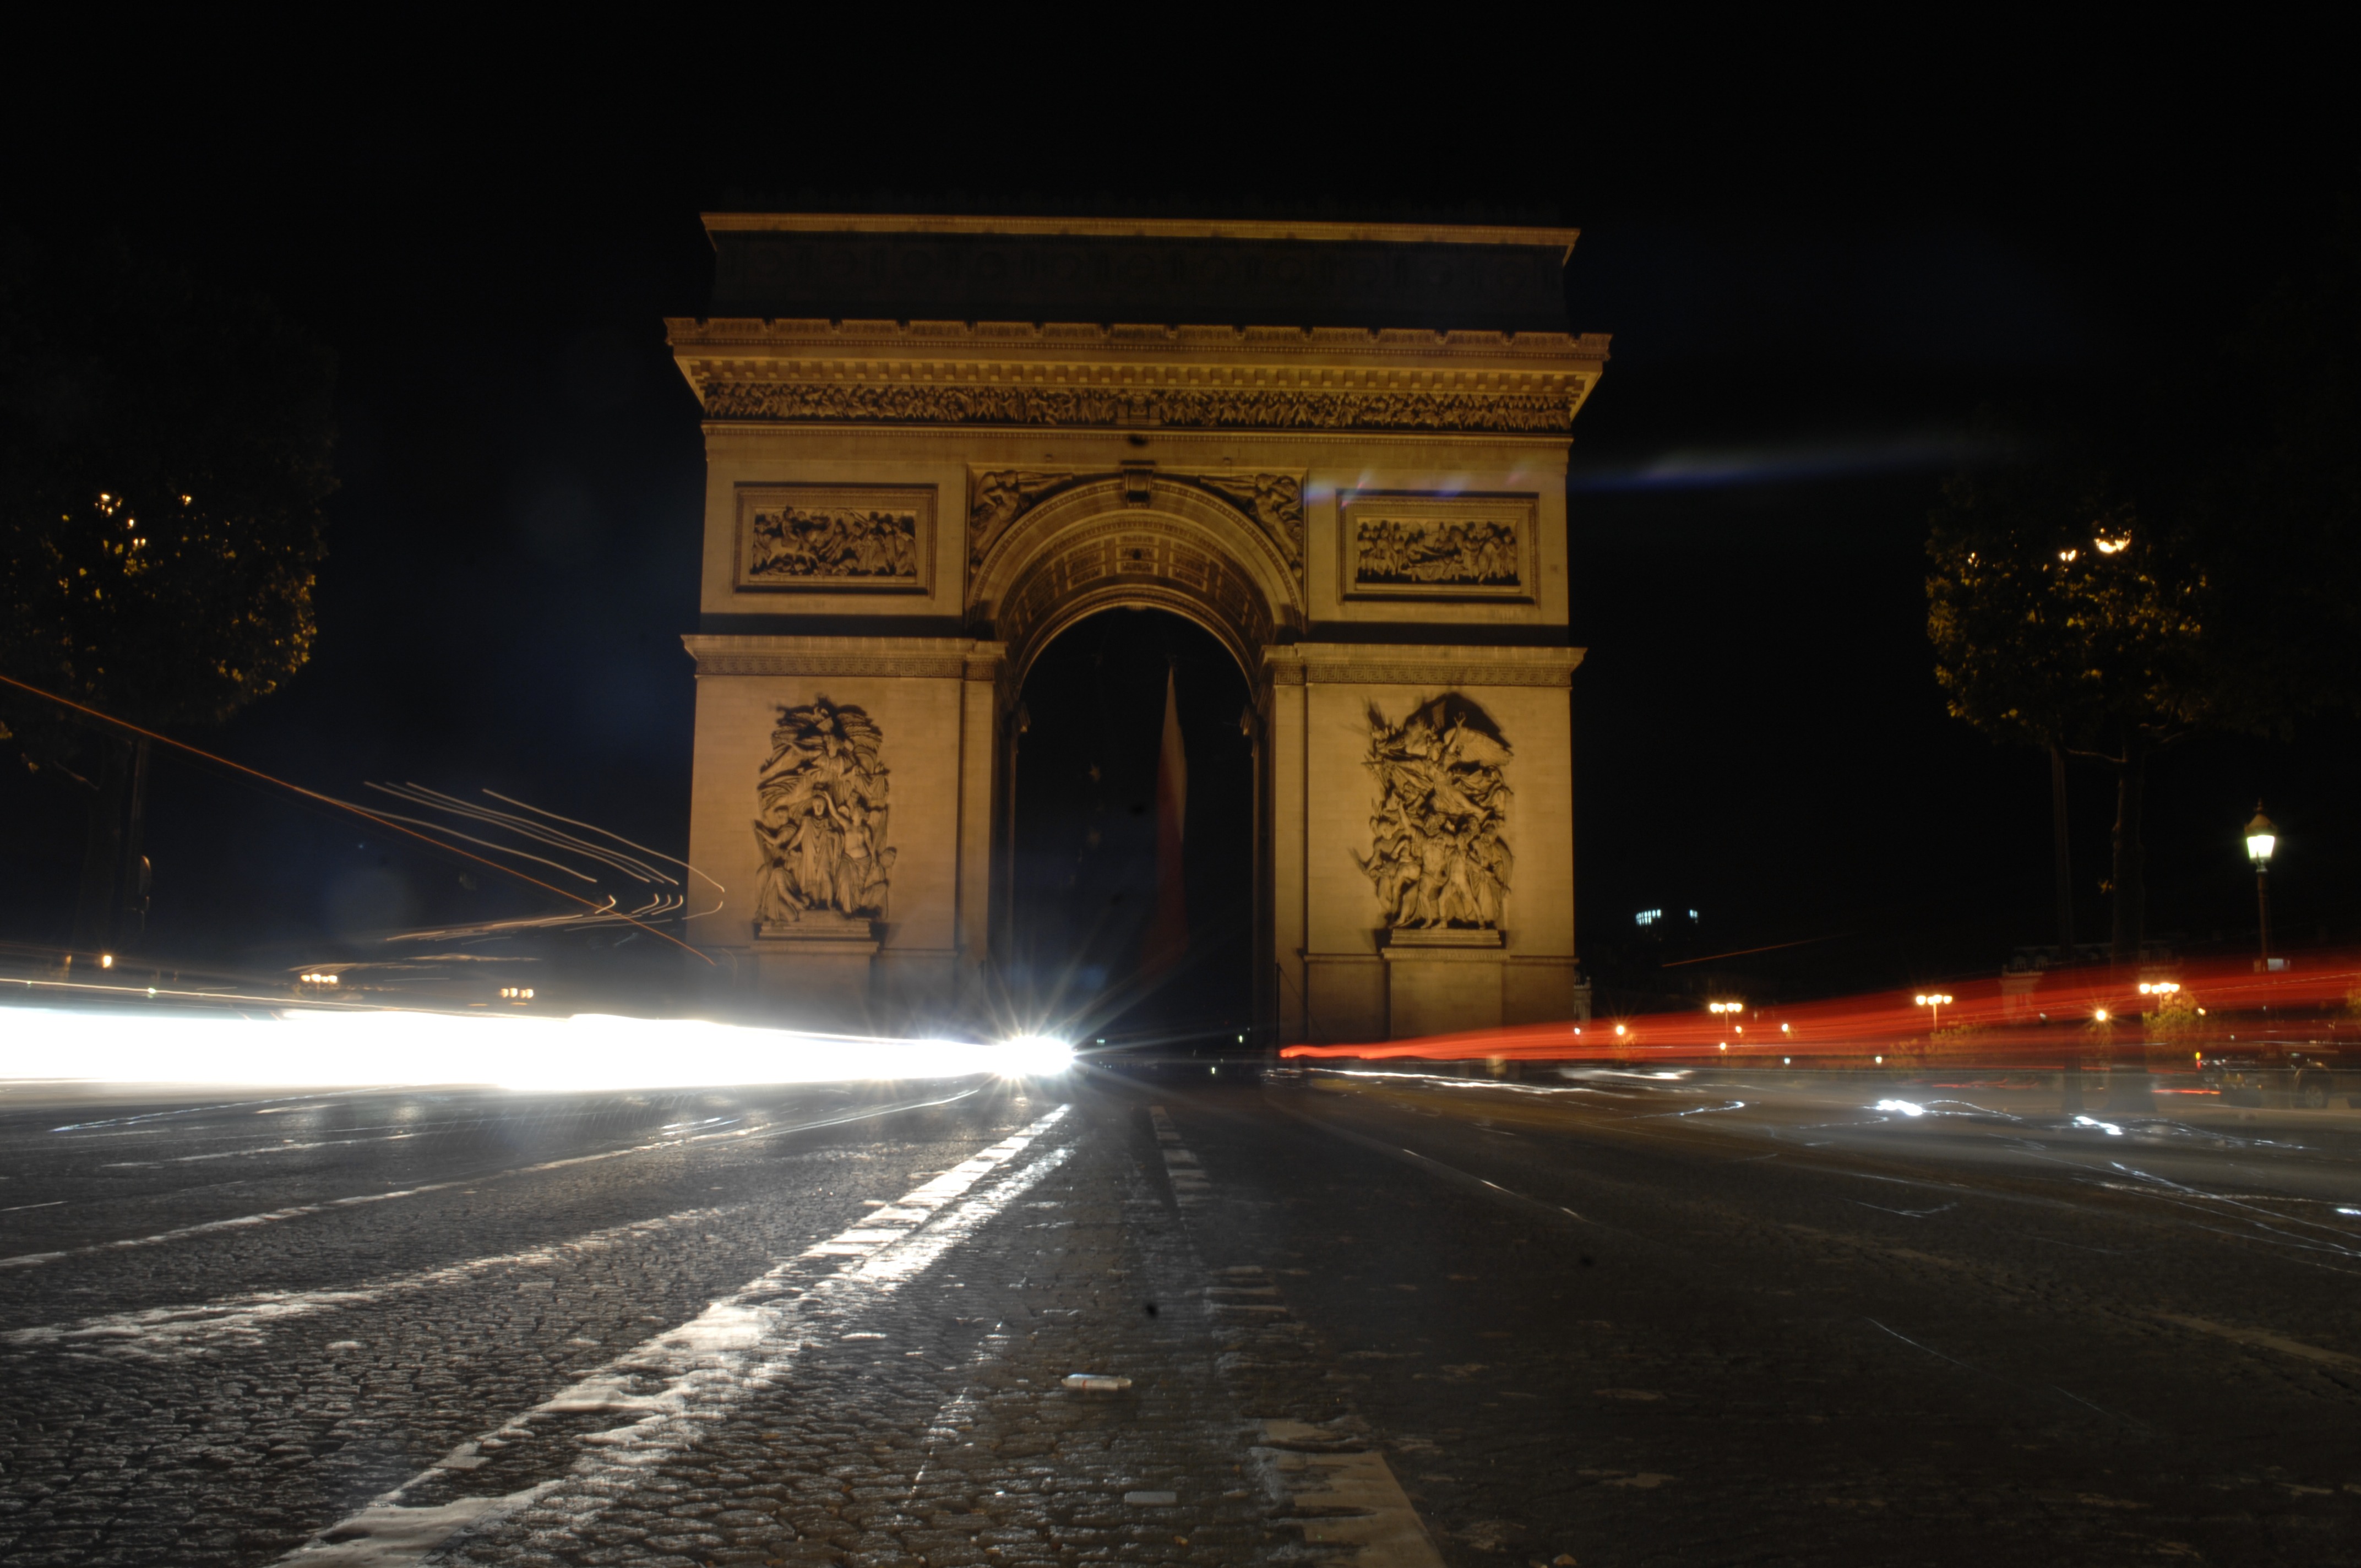
snow, light, night, paris, monument, tourist, travel, arch, evening, landmark, darkness, street light, historic, tourism, lighting, arc de triomphe, memorial, arc, famous, triomphe, night shot